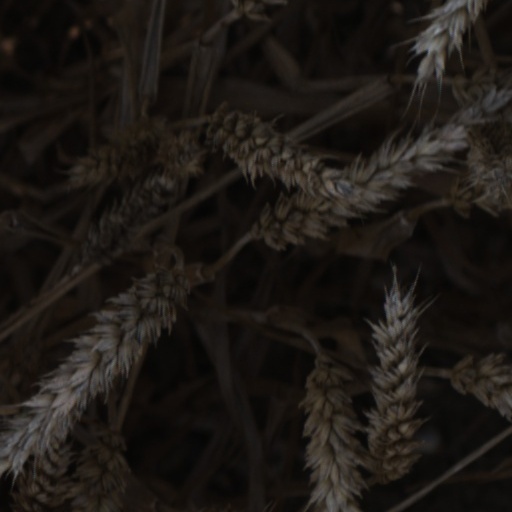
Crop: wheat